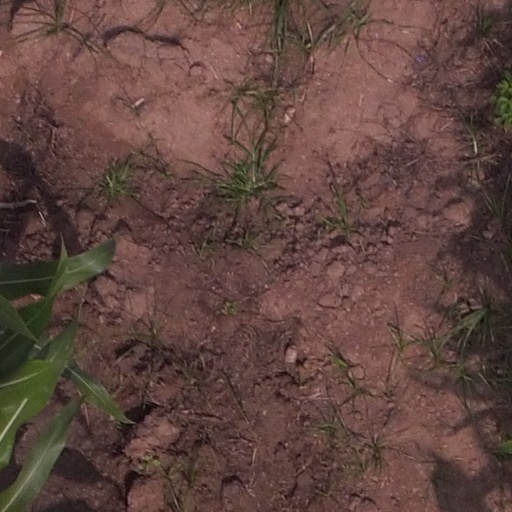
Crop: maize; corn